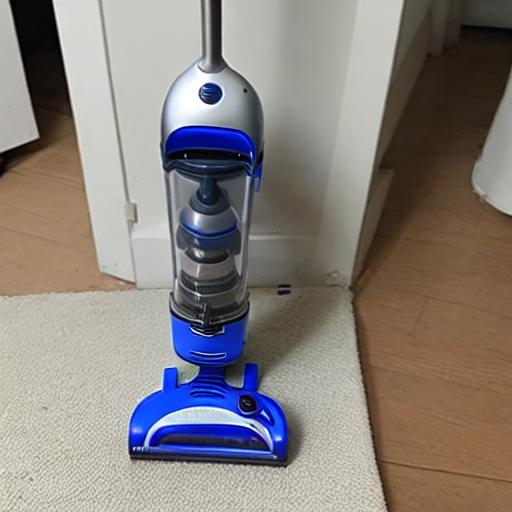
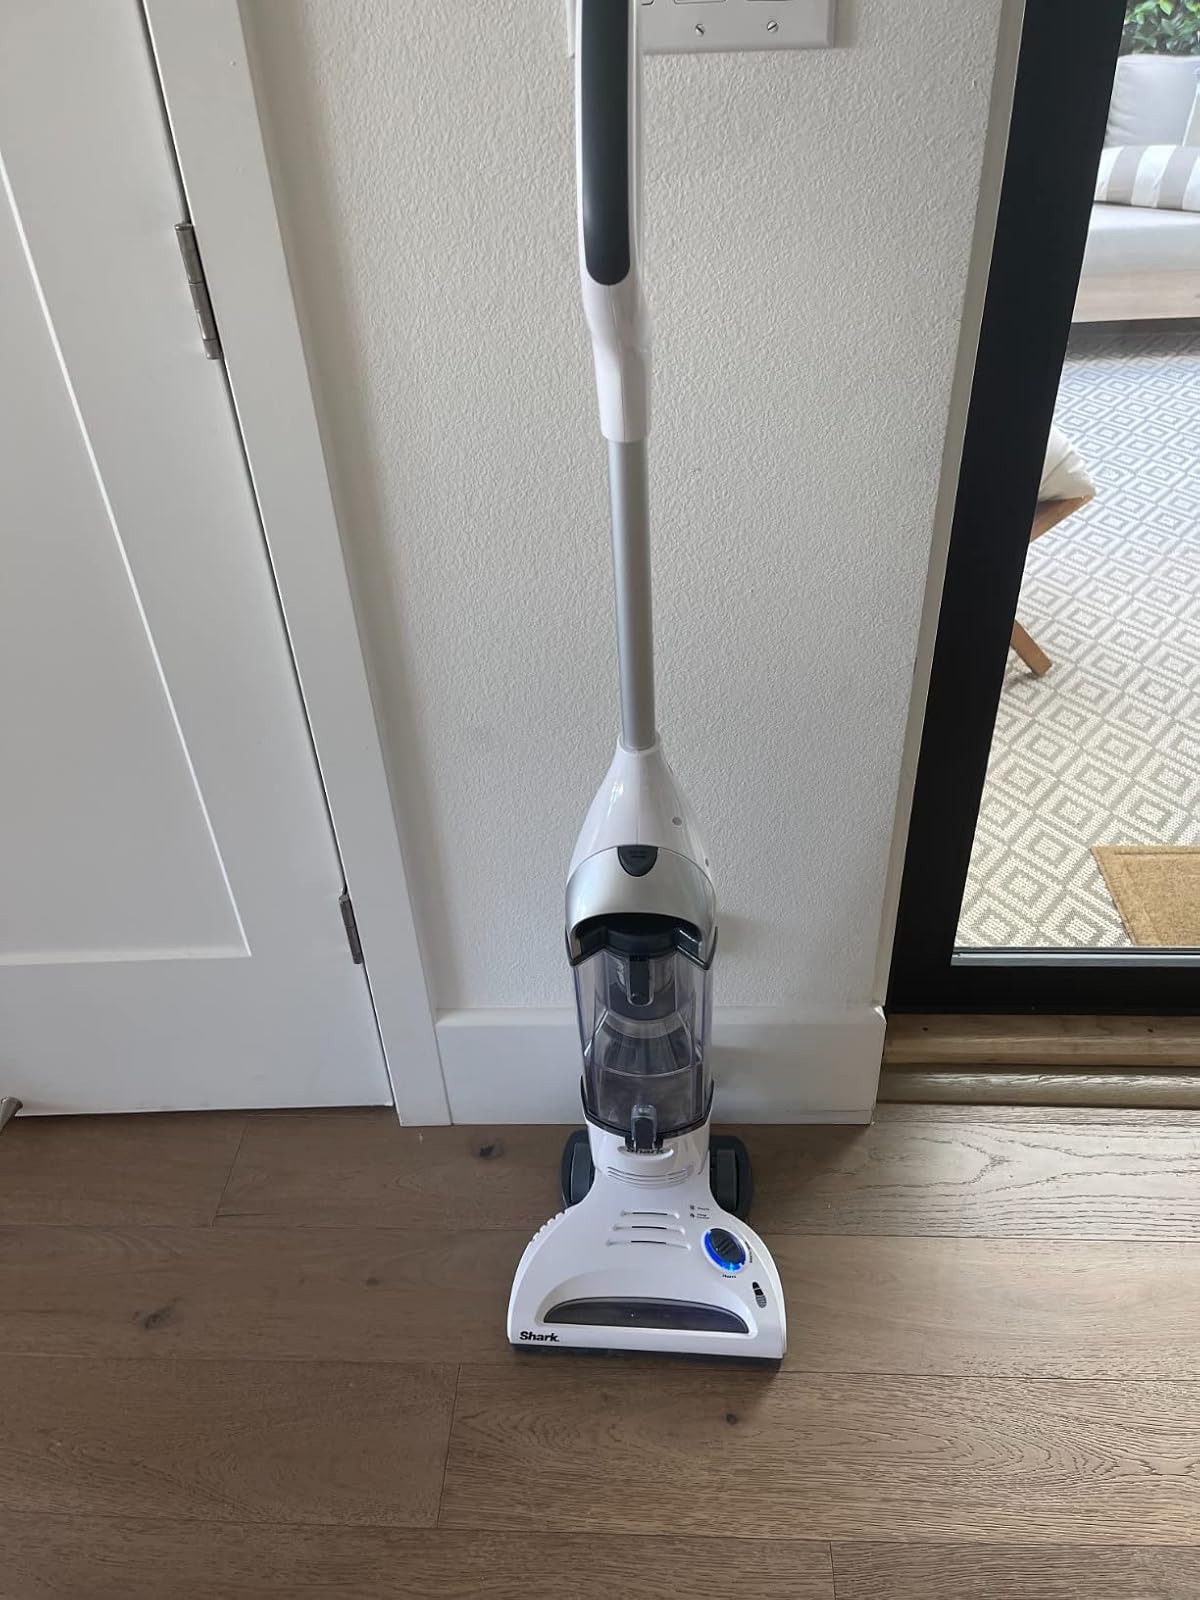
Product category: items_vacuum
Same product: no